E. R. Cowell

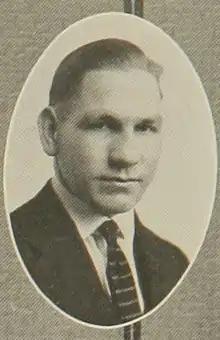
Cowell pictured in "Royal purple 1921", Kansas Agricultural yearbook

Everett Russell "Shorty" Cowell (September 24, 1897 – July 15, 1931) was an American football and basketball coach. He served as the football coach at Sterling College in Sterling, Kansas, from 1926 to 1927, compiling a record of 8–8. Cowell was also the head basketball coach at Ottawa University in Ottawa, Kansas, from 1923 to 1925, tallying a mark of 16–20. He attended Kansas State Agricultural College—now known as Kansas State University—where lettered in football, basketball, and baseball.